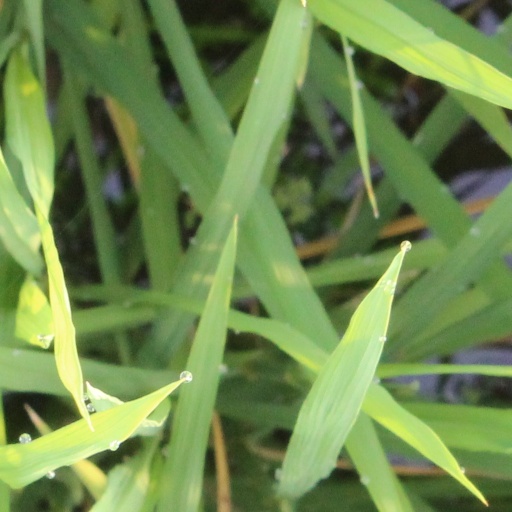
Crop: rice